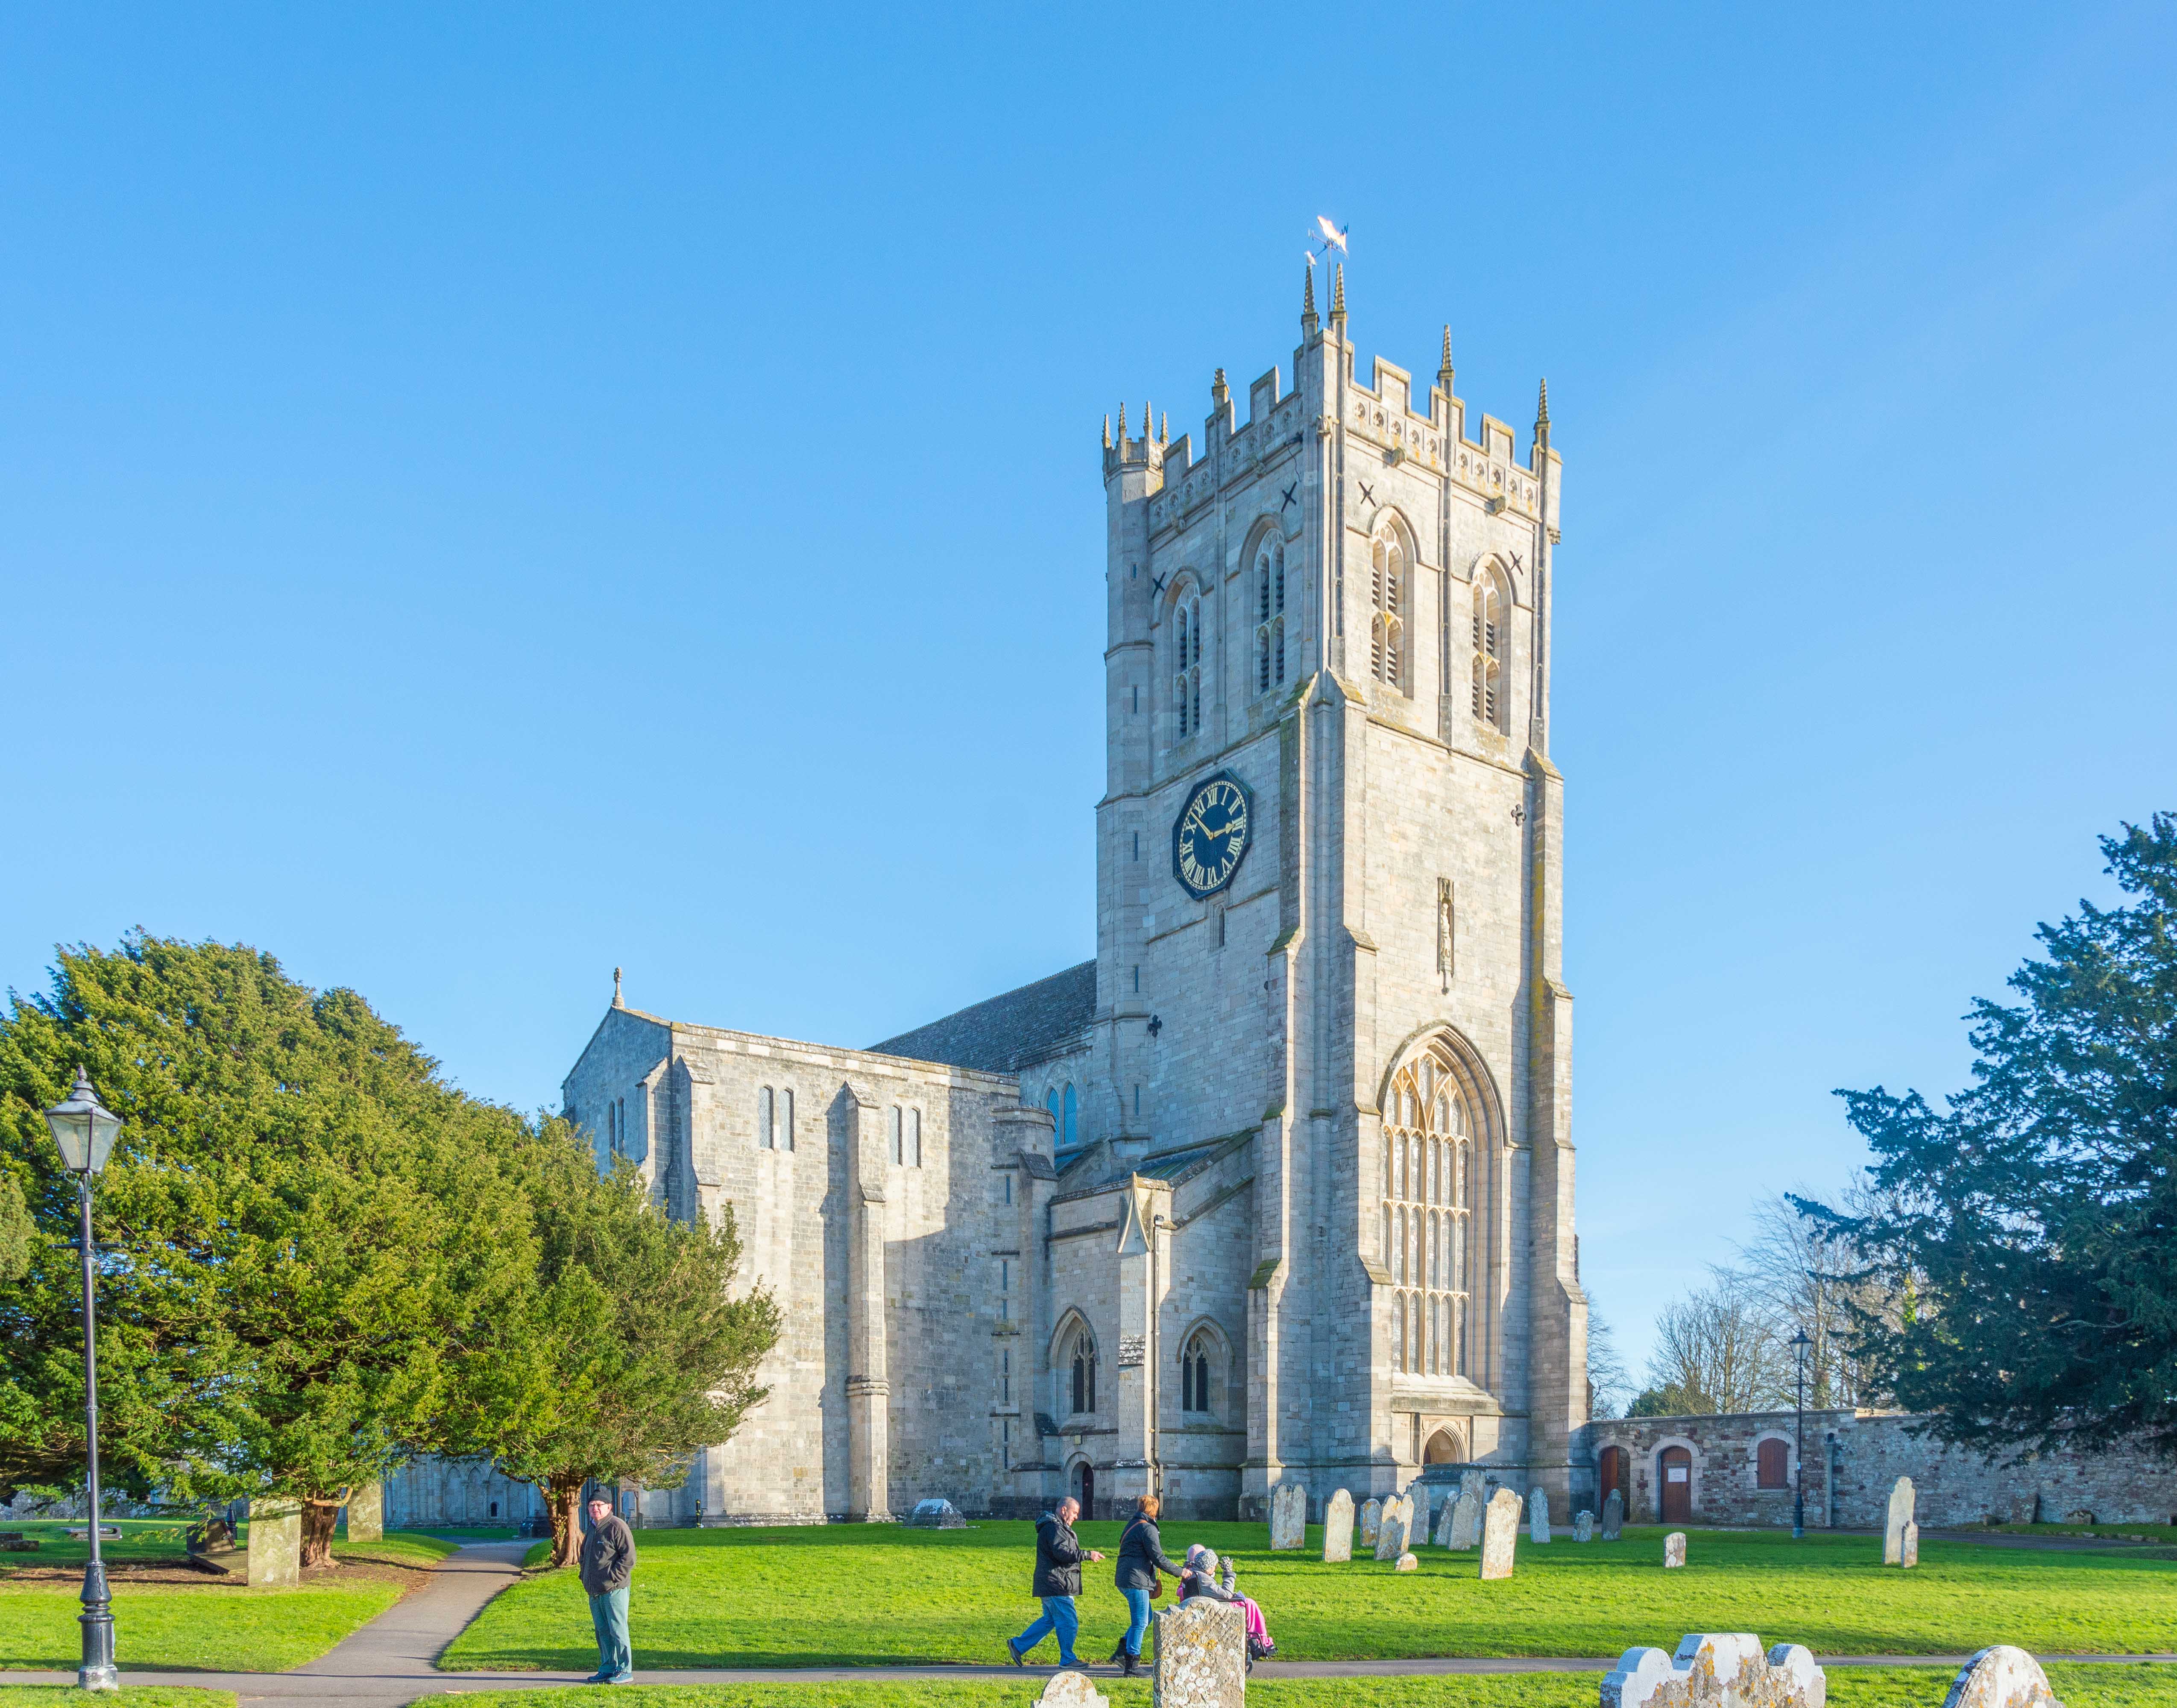
building, dslr, tower, landmark, church, cathedral, nikon, gothic, place of worship, priory, abbey, d3200, christchurch, dorset, norman, bournemouth, christchurchpriory